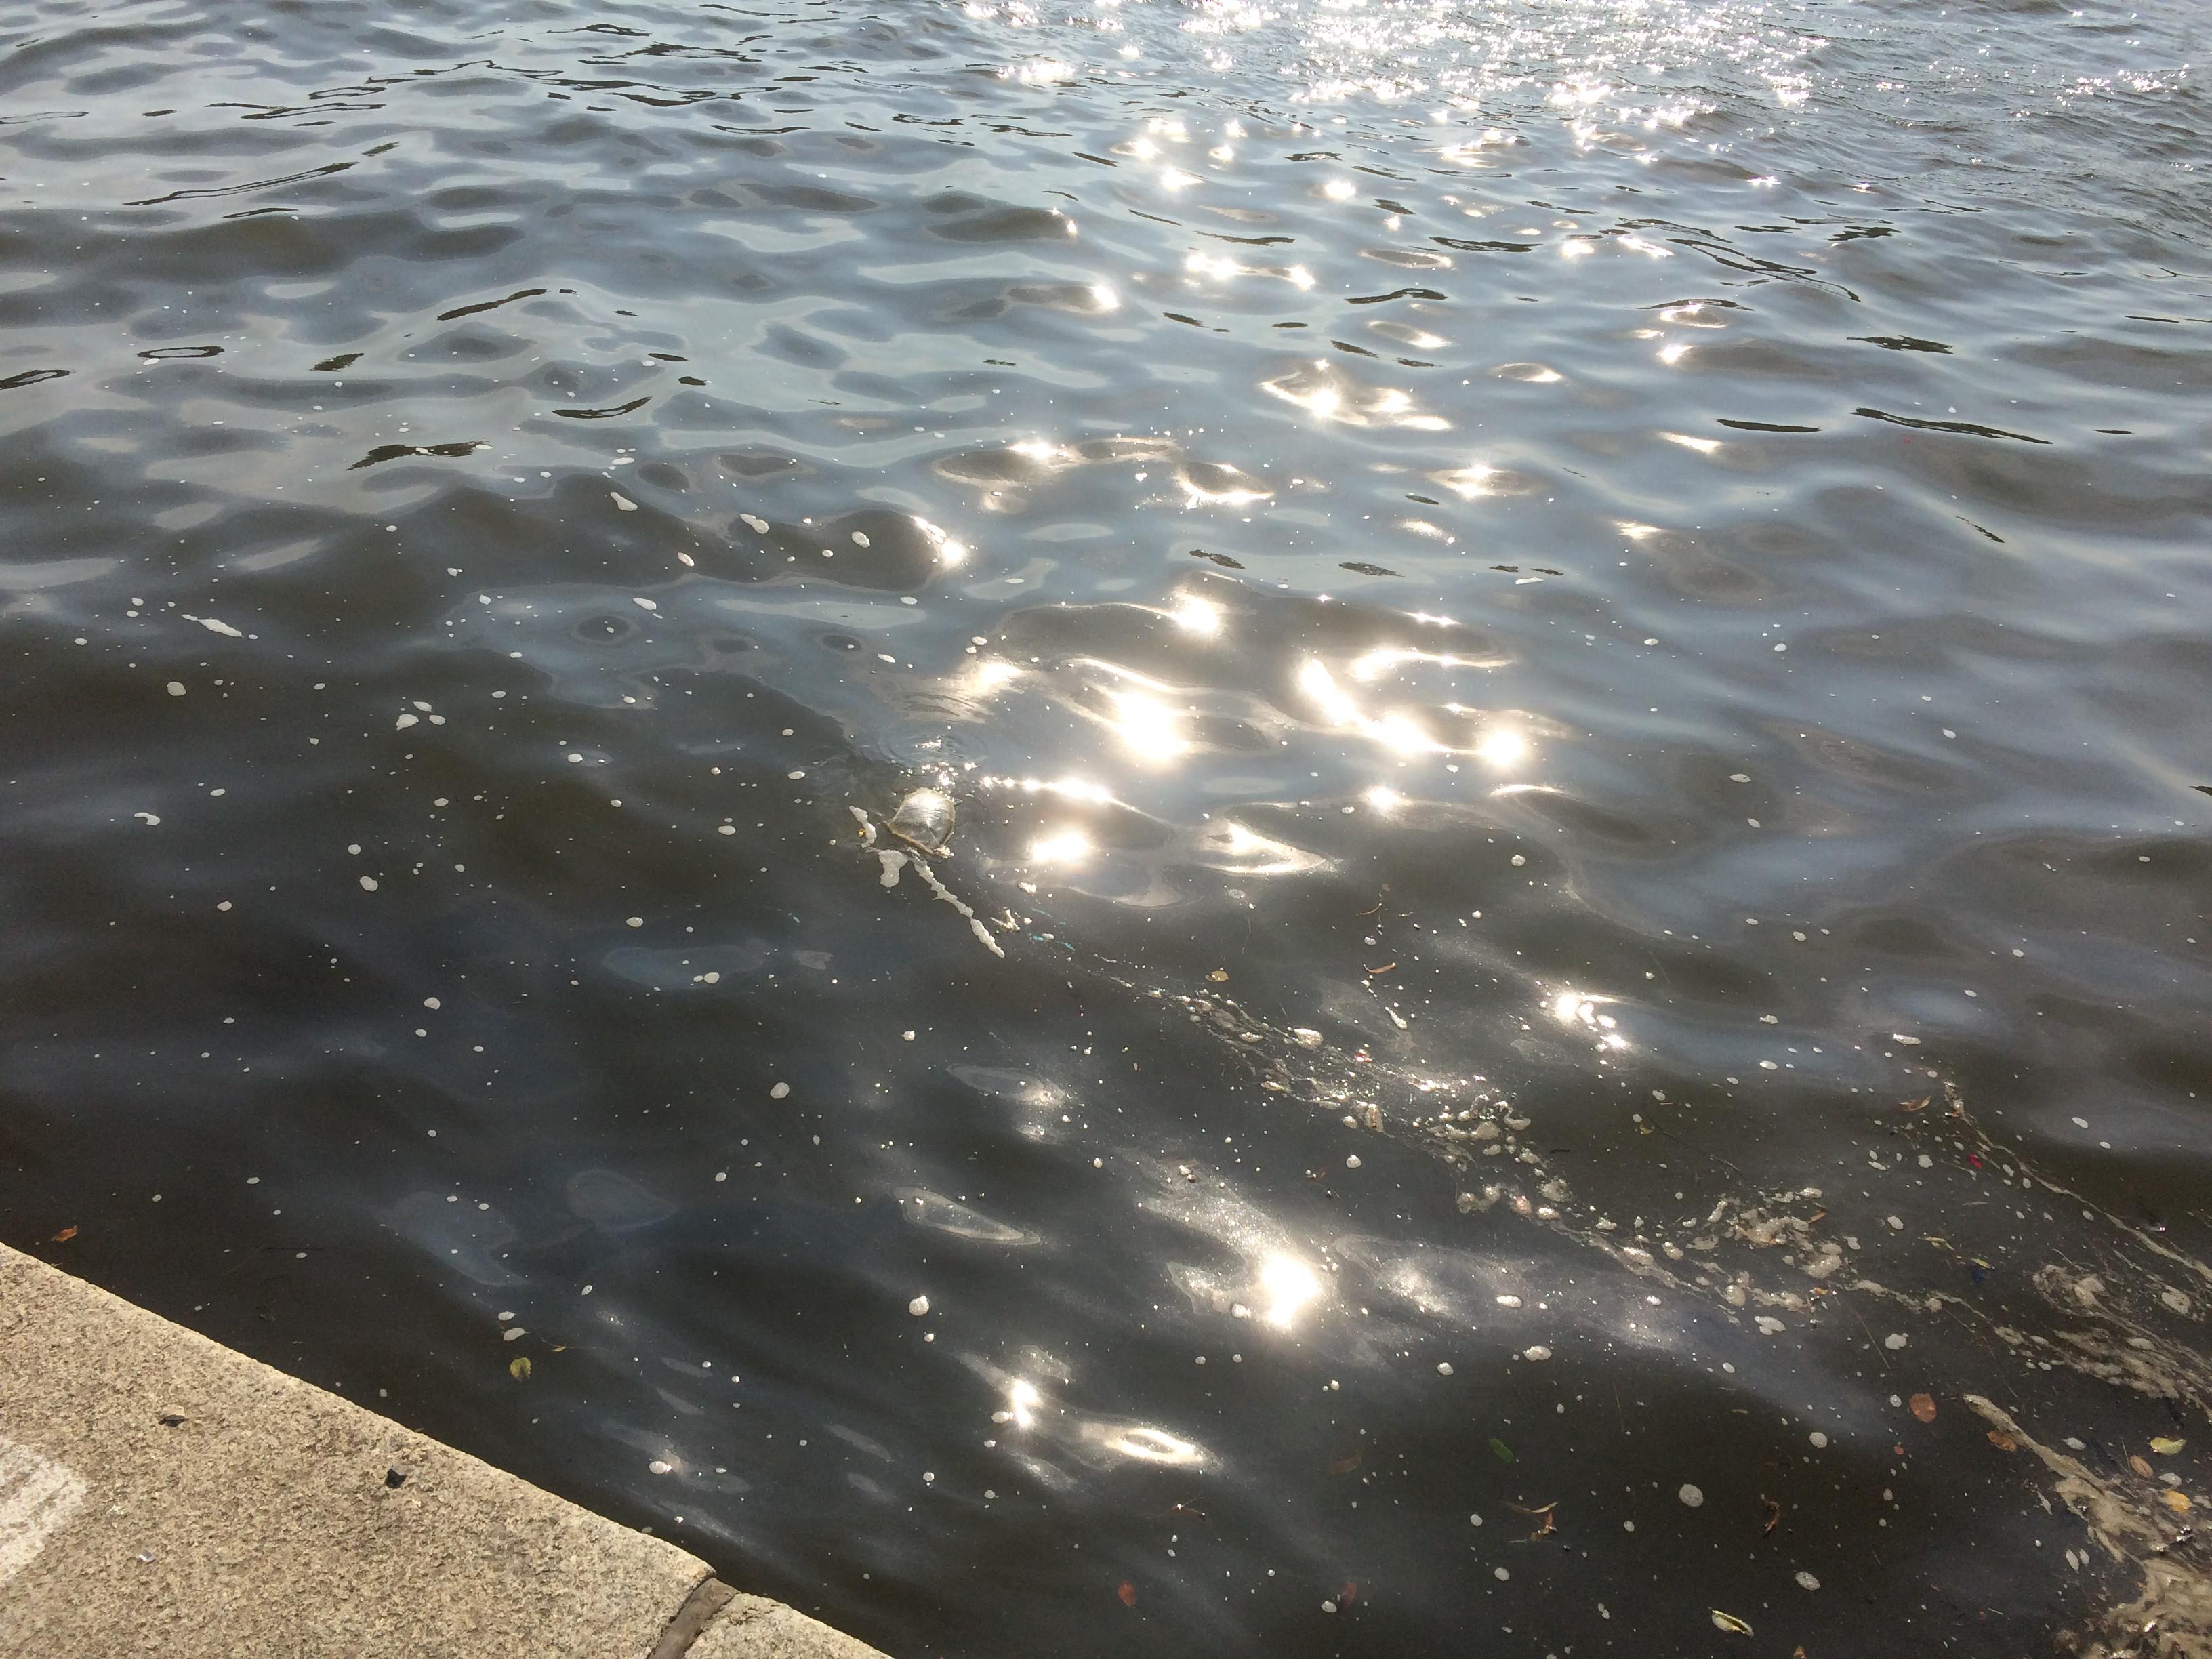
Object: Plastic film (Plastic bag & wrapper)